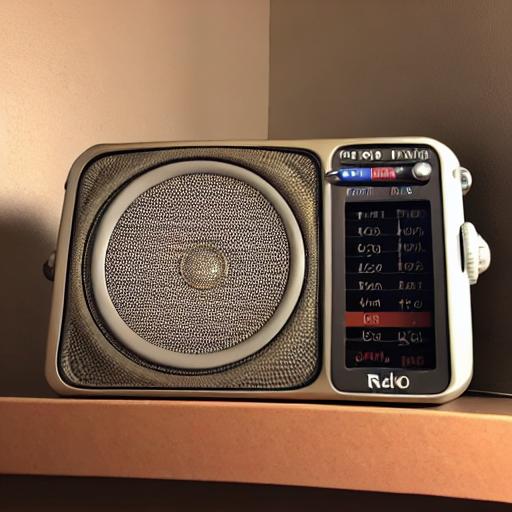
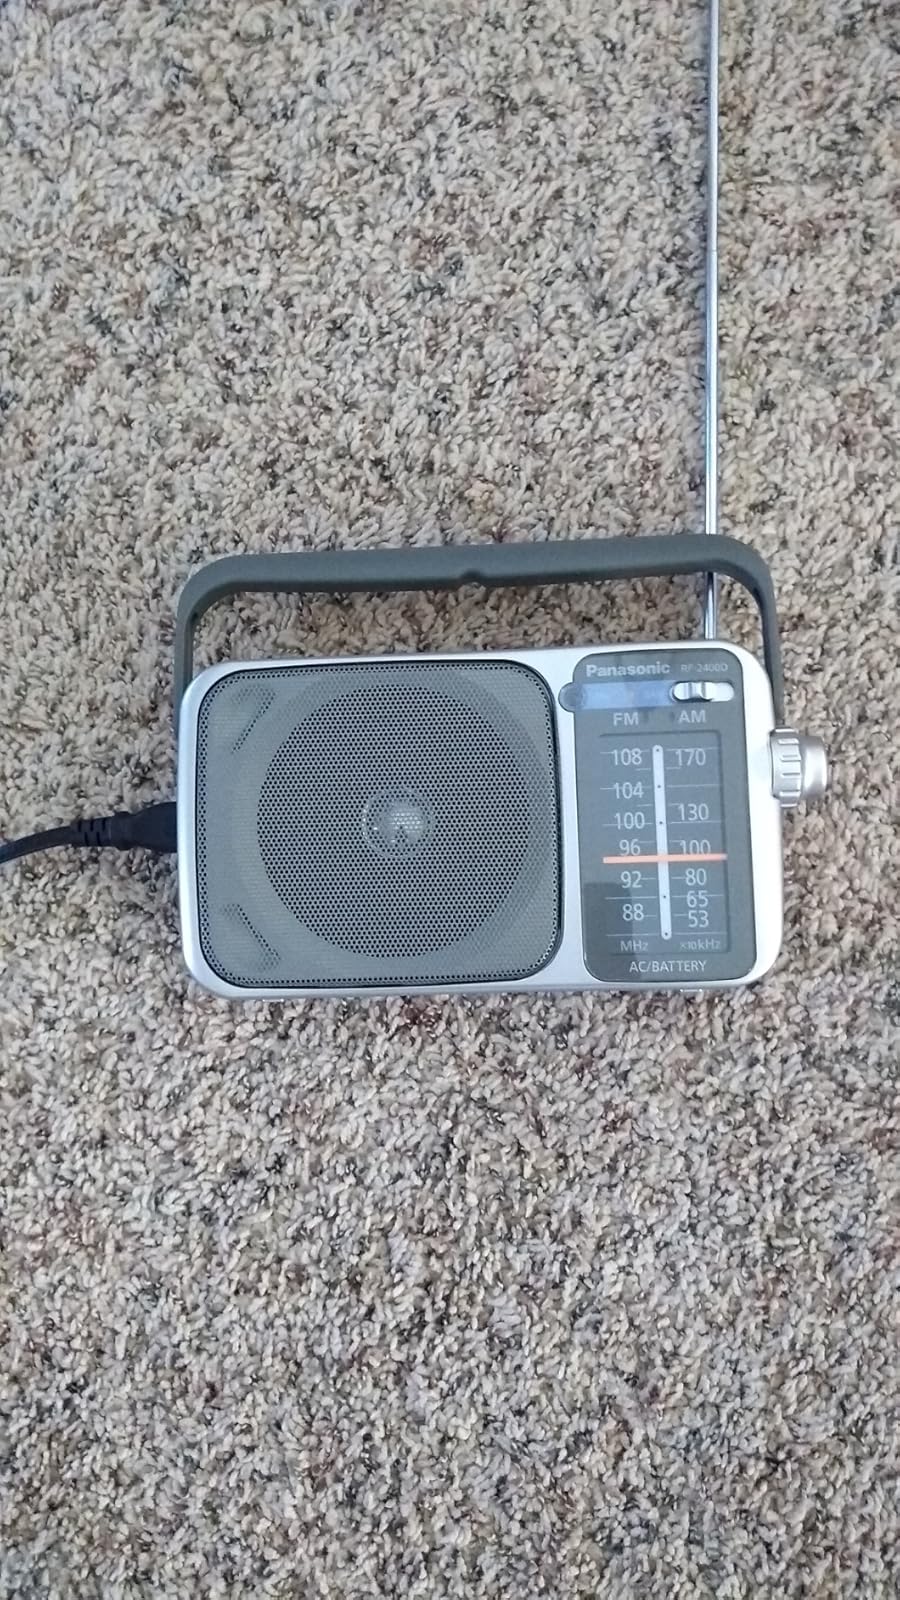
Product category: radio
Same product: no